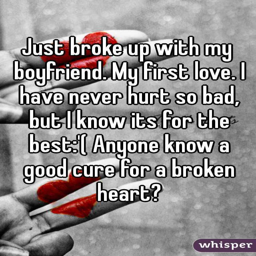
just broke up with my boyfriend .